Sawad

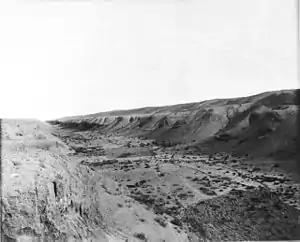
The now-dry bed of the Nahrawan Canal as it appeared near the turn of the 20th century.

The lands of the Sawad were among the most fertile in the Islamic world, but this productivity was almost totally dependent on artificial irrigation: dry farming requires 200 mm of rainfall per year, an amount reached in almost nowhere in the Sawad. Basra, for instance, has 60 mm of rainfall per year. Without irrigation, agriculture here would fail.